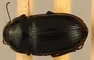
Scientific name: Euryderus grossus
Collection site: Central Plains Experimental Range NEON (CPER), plot CPER_003